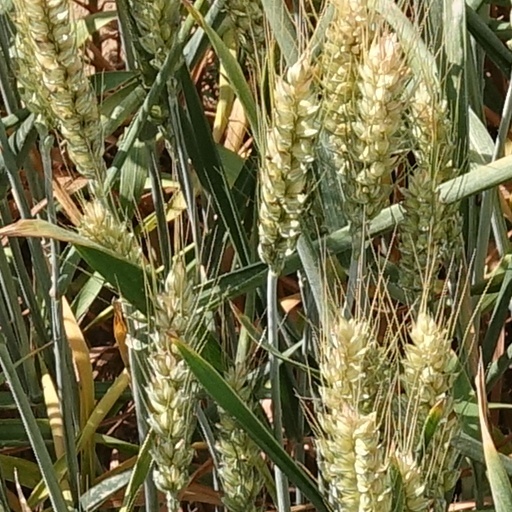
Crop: wheat